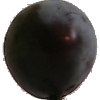
Label: Plum 3